Windsor Tablelands

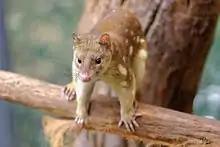
Spotted-tailed Quoll

The spotted-tailed quoll (northern subspecies) also commonly named the tiger quoll or tiger cat, is a carnivorous mammal that inhibits the Windsor Tableland area. The Northern bettong is another endangered species of mammal that is specific to the North Queensland area and the Tablelands, that is considered endangered under the EPBC status. This small, rabbit sized animal can be found scattered between predominantly the Windsor Tablelands, Coane Range and the Lamb Range. Other endangered mammals include the Northern Quoll. There are also many amphibians that are endangered and specific to the Windsor Tableland ecosystem, these include the waterfall frog, common mist frog, and Australian lace-lid.